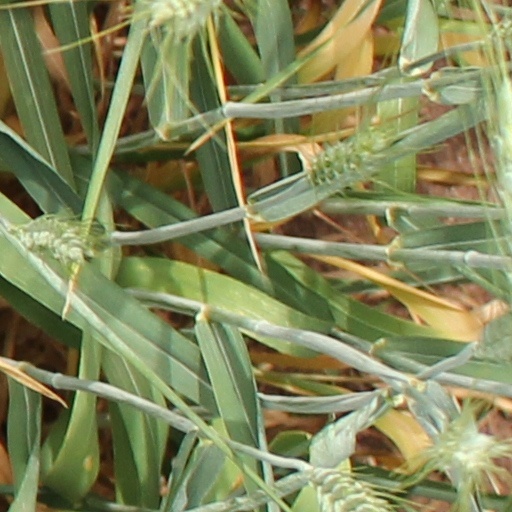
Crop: wheat